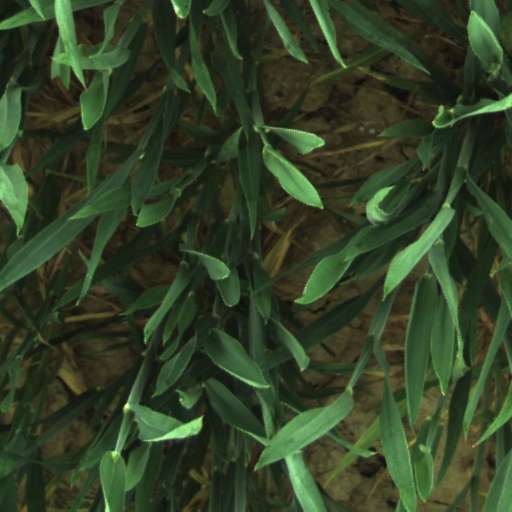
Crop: wheat